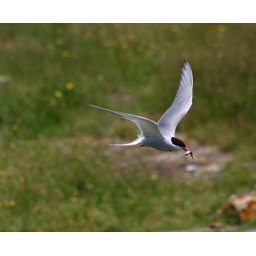
Common tern flying with fish in mouth at Maine Coastal Island National Wildlife Refuge. credit: USFWS